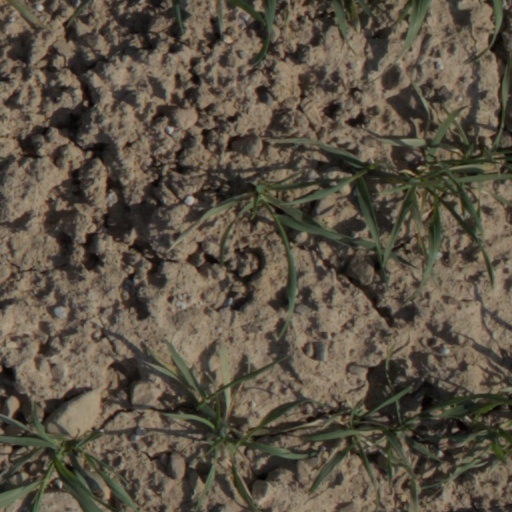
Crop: wheat